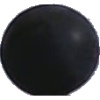
Label: Grape Blue 1